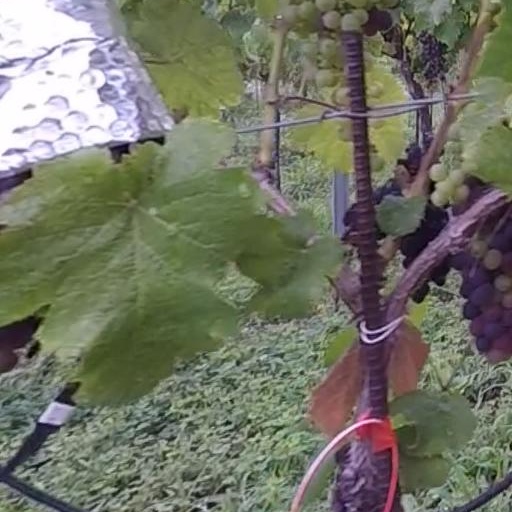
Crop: grape